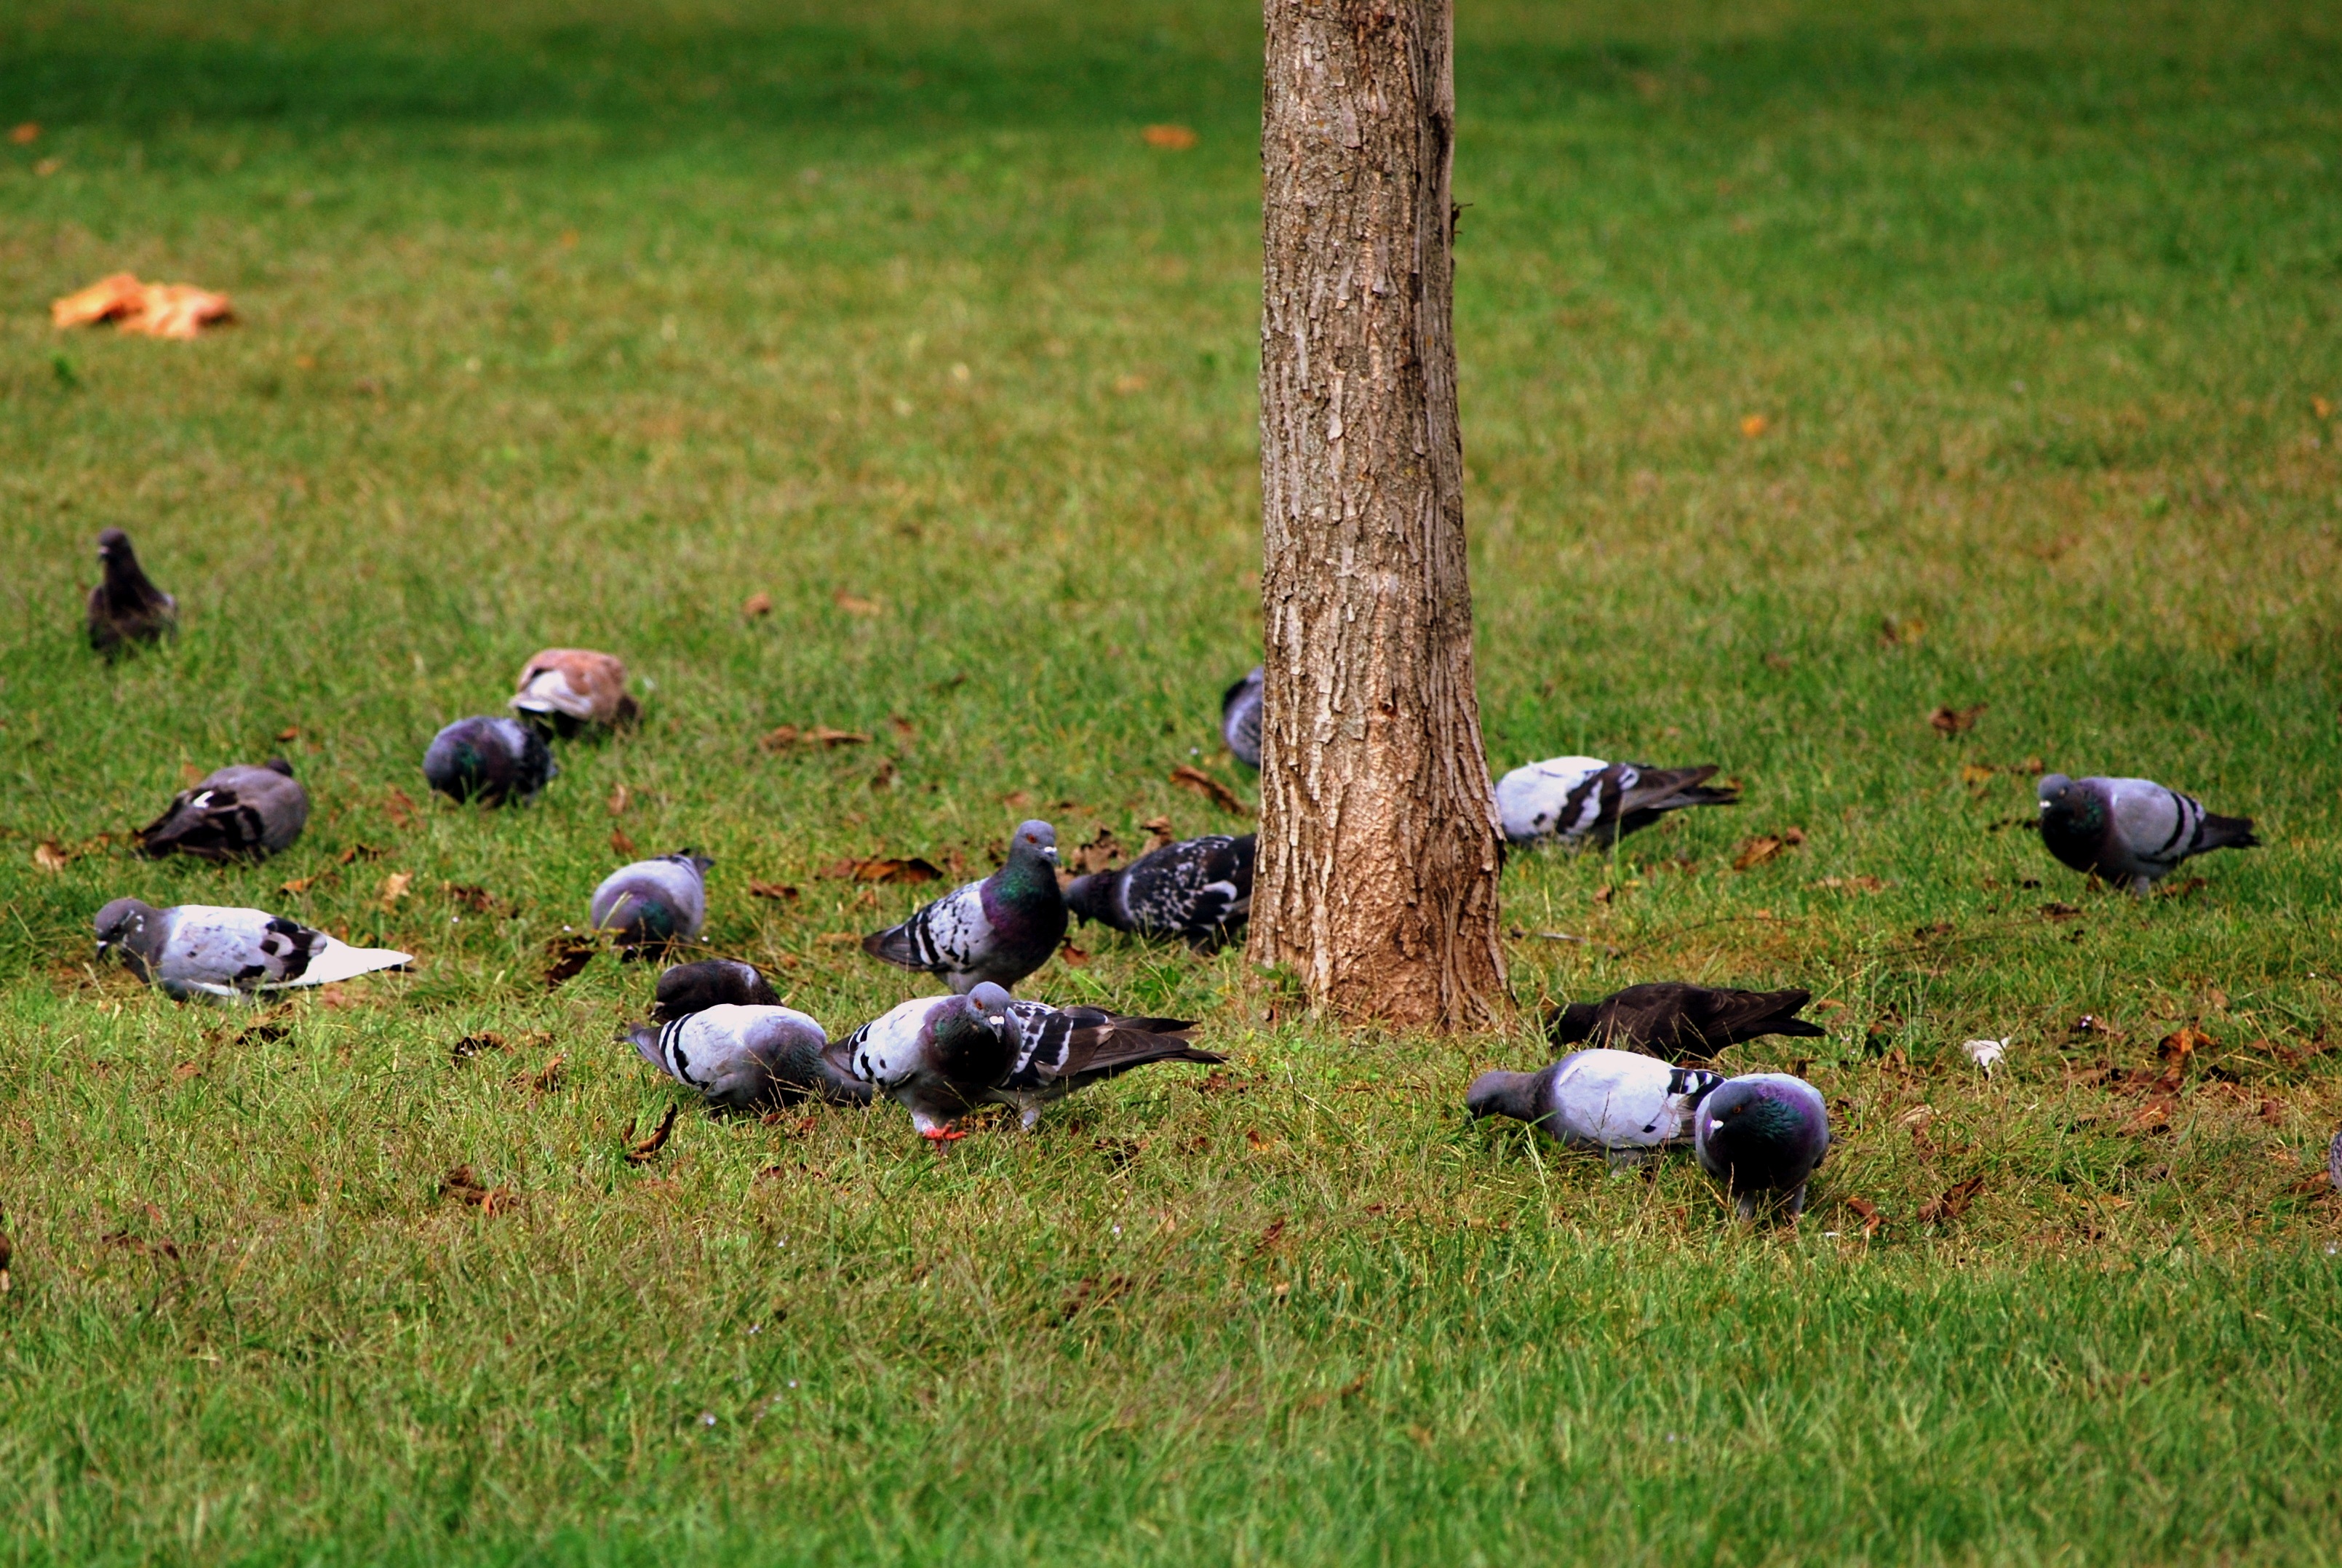
nature, grass, bird, lawn, meadow, wildlife, green, garden, eat, fauna, prato, birds, pigeons, duck, vertebrate, waterfowl, water bird, ducks geese and swans